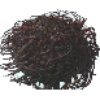
Label: Rambutan 1